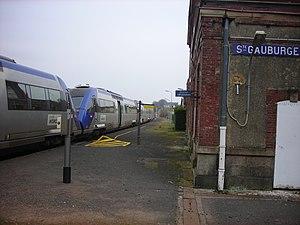
Sainte-Gauburge-Sainte-Colombe est une commune française, située dans le département de l'Orne en région Normandie, peuplée de 1 077 habitants.
La gare de Sainte-Gauburge est une halte ferroviaire française de la ligne de Saint-Cyr à Surdon, située sur le territoire de la commune de Sainte-Gauburge-Sainte-Colombe, dans le département de l'Orne, en région Normandie.